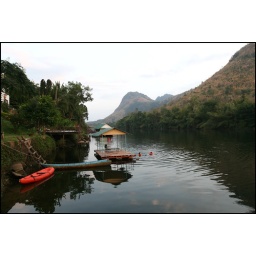
The Kwae Yai river, Kanchanaburi, Thailand. (The bridge over the river &amp;quot;Kwai&amp;quot; is about 60 km downstream).